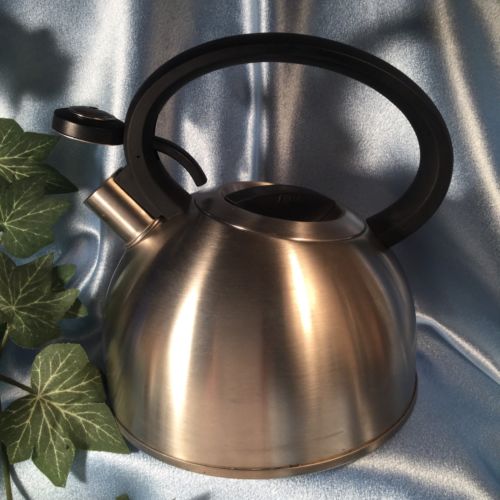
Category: kettle